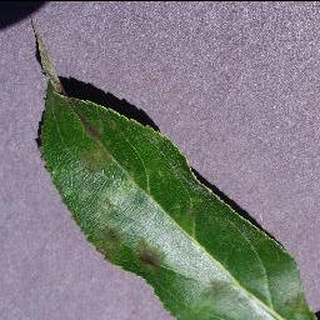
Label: apple_apple_scab